Antonio López de Santa Anna

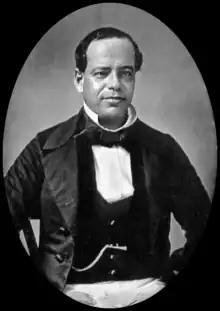
Daguerreotype of Santa Anna,

Antonio de Padua María Severino López de Santa Anna y Pérez de Lebrón (21 February 1794 – 21 June 1876), often known as Santa Anna, was a Mexican general, politician, and "caudillo" who served as the 8th president of Mexico on multiple occasions between 1833 and 1855. He also served as vice president of Mexico from 1837 to 1839. He was a controversial and pivotal figure in Mexican politics during the 19th century, to the point that he has been called an "uncrowned monarch", and historians often refer to the three decades after Mexican independence as the "Age of Santa Anna".